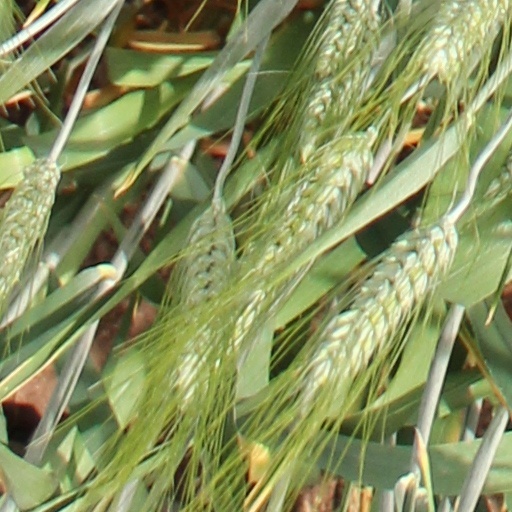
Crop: wheat